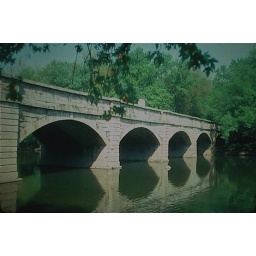
This stone arch bridge carries the C&amp;amp;O Canal over the Monocacy River.